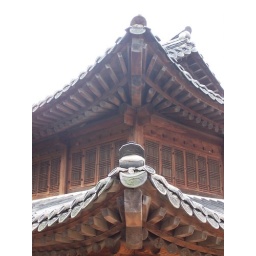
unadorned bird wing style roof in deoksu-gung palace